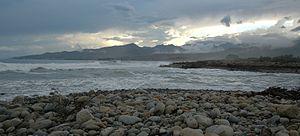
Vue vers les confins méridionaux du Fiumorbo depuis l'embouchure du Travo.
Le Fiumorbo est une région naturelle de Corse, située sur la façade orientale de l'île. Extrémité méridionale de l'En-Deçà-des-Monts, il culmine au Monte Incudine.